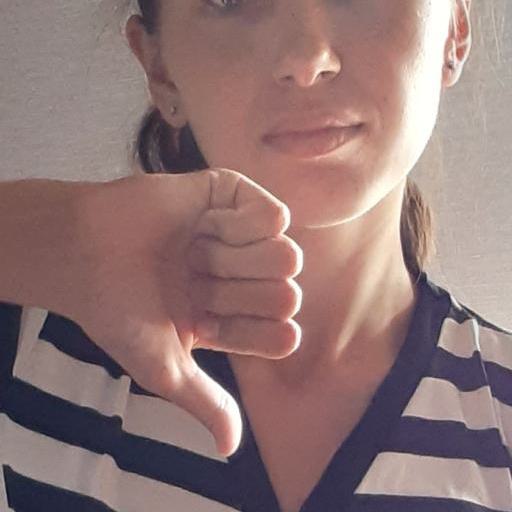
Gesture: dislike